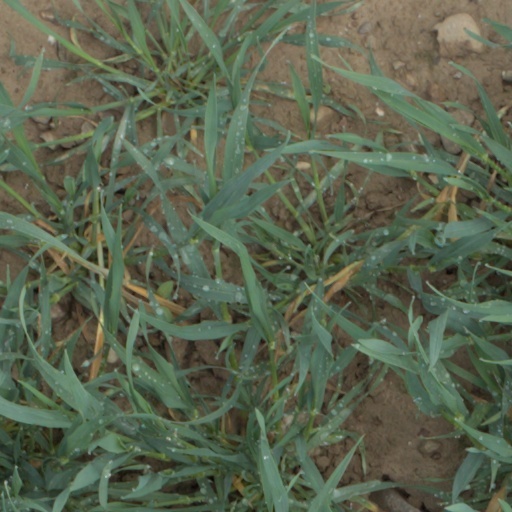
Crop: wheat